U Sung-eun

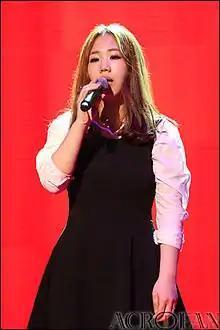
U Sung-eun in April 2012

Yoo Sung-eun (born April 26, 1989), stylized as U Sung-eun, is a South Korean singer. She was the runner-up on The Voice of Korea. She released her debut album, "Be OK", on July 15, 2013.